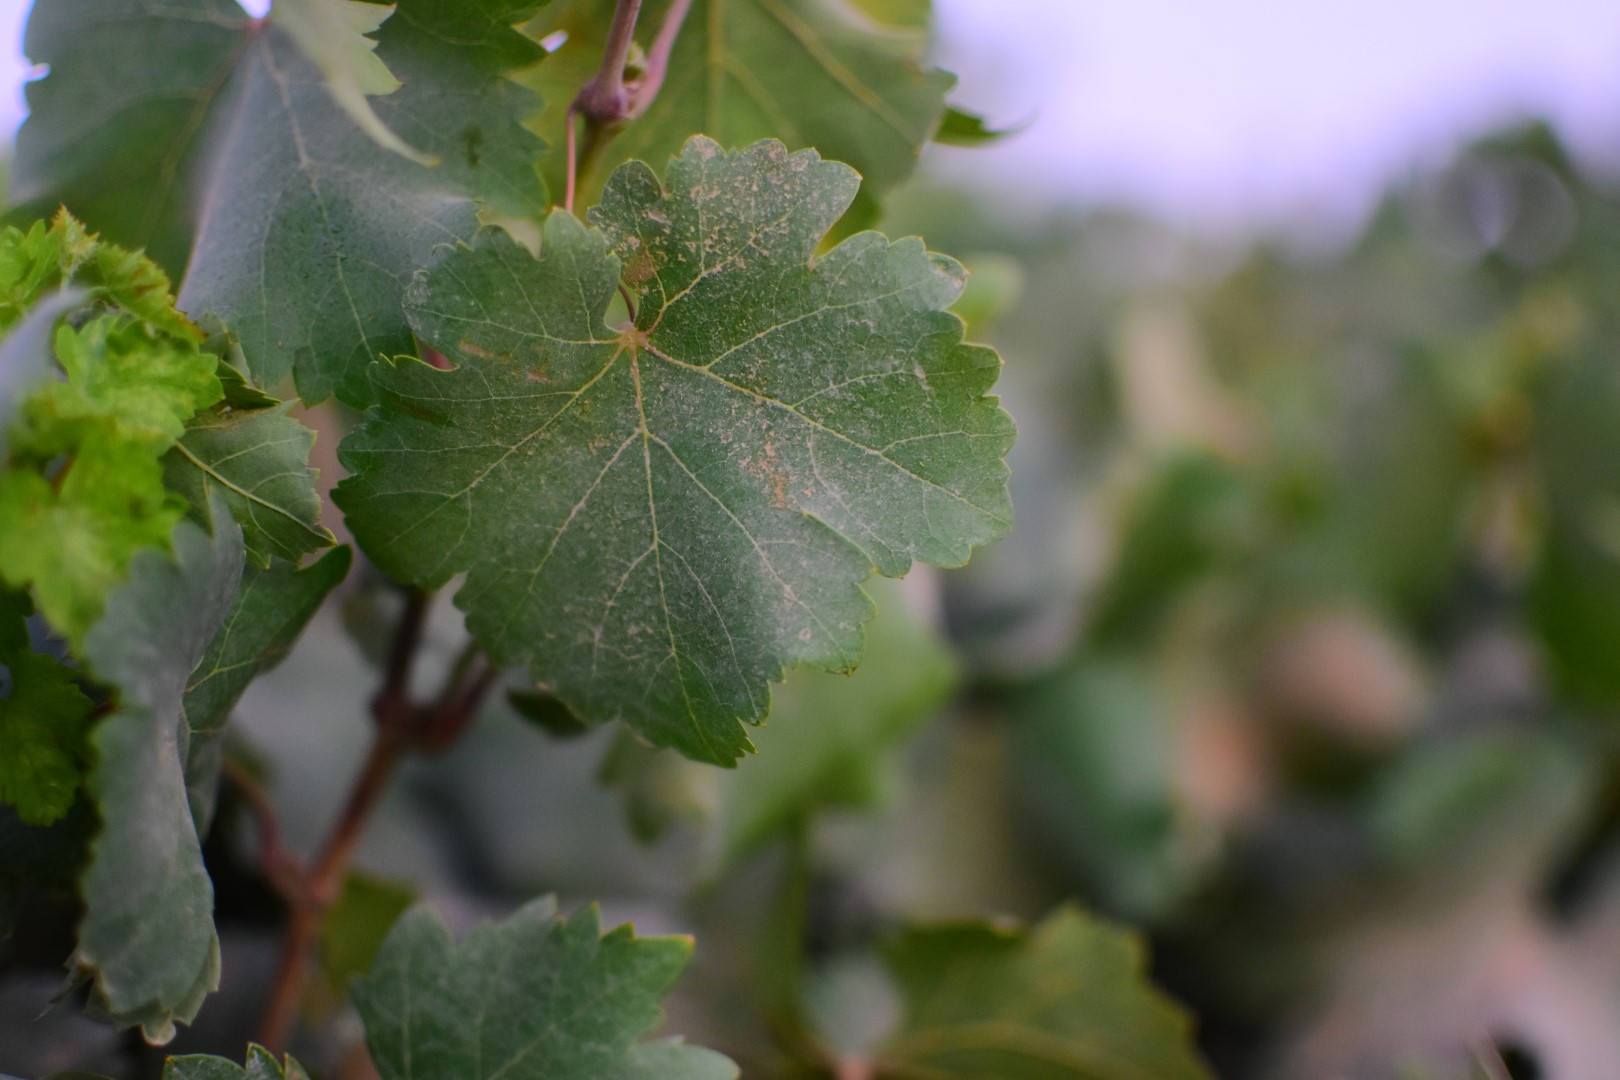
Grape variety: Shdah